Barbados–Brazil relations

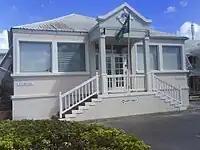
Embassy of Brazil (in Bridgetown)

In 2010 several agreements for cooperation have been signed between Brazilian officials and their Barbadian counterparts. On 26 April Barbados was one of several CARICOM nations to take part in the "Brazil–Caribbean Community Summit". During the event several agreements between Barbados and Brazil were signed, including: a Memorandum of Understanding for a Bilateral Technical Cooperation Agreement, a Cultural Cooperation Agreement, an Air Services Agreement, a Complementary Agreement for the implementation of projects in the field of health; and an agreement to expand the provision of Brazilian lecturers at the University of the West Indies campus in Barbados, with a reciprocal plan to expand similar Caribbean studies programmes in Brazilian institutions of higher education.